Stowage plan for container ships

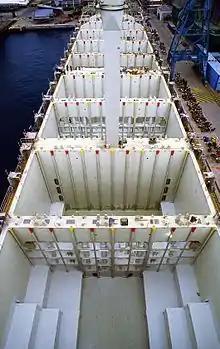
The holds of a container ship

Stowage plan for container ships or bay plan is the plan and method by which different types of container vessels are loaded with containers of specific standard sizes. The plans are used to maximize the economy of shipping and safety on board.